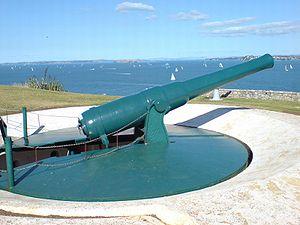
L'artillerie côtière est la branche de l'artillerie basée sur les côtes pour frapper les navires ennemis pour interdire l'approche d'un port ou d'un estuaire.